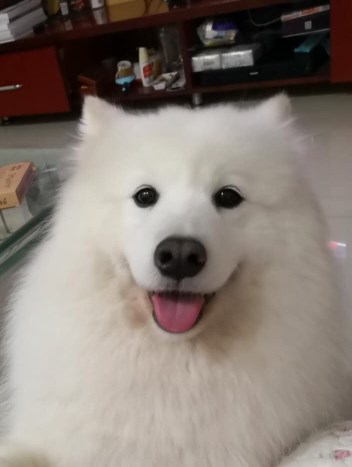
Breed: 2192-n000088-Samoyed